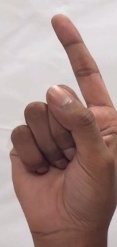
ASL sign: Z